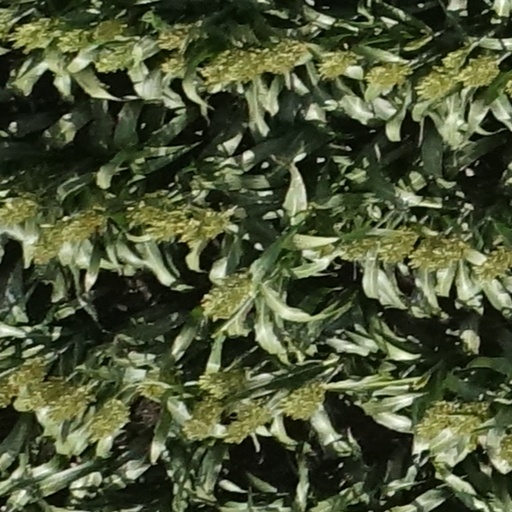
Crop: sorghum